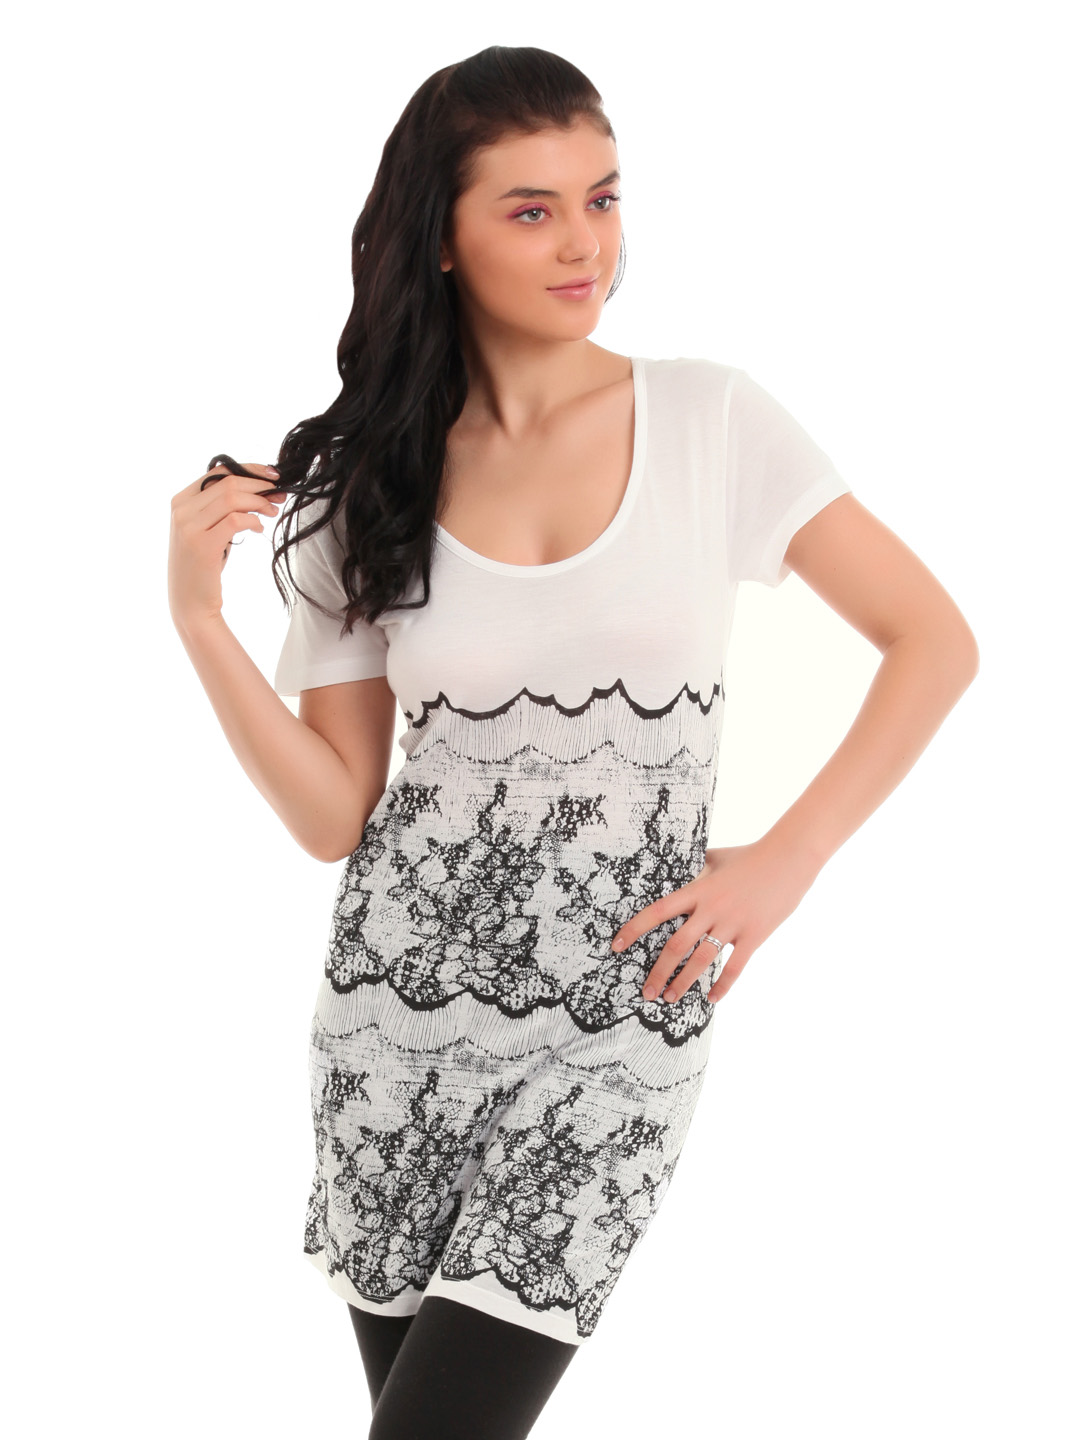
Tokyo Talkies Women White T-shirt
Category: Apparel / Topwear / Tshirts
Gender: Women
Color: White
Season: Fall 2012
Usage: Casual